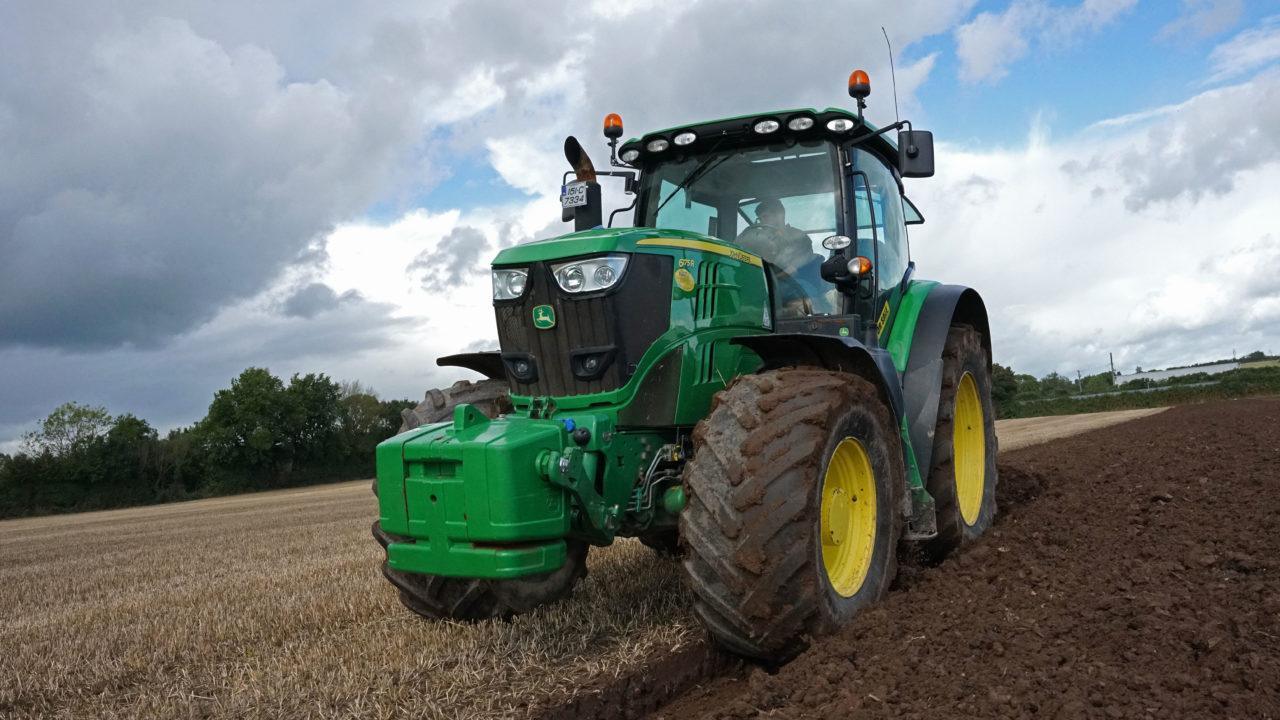
Trekta kubwa likilima shamba kubwa lenye udongo safi, likikata na kuelemea ardhini ili kuandaa shamba kwa ajili kupanda mazao. Trekta hili linafanya kazi kwa  nguvu ya injini yake, ili kuweza kupunguza muda na juhudi zinazohitajika katika kilimo cha biashara.